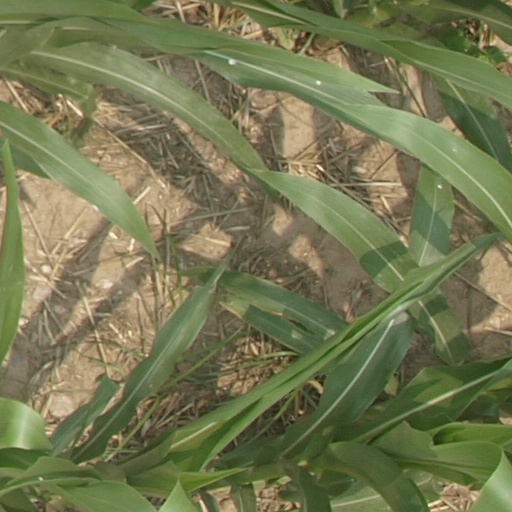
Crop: maize; corn